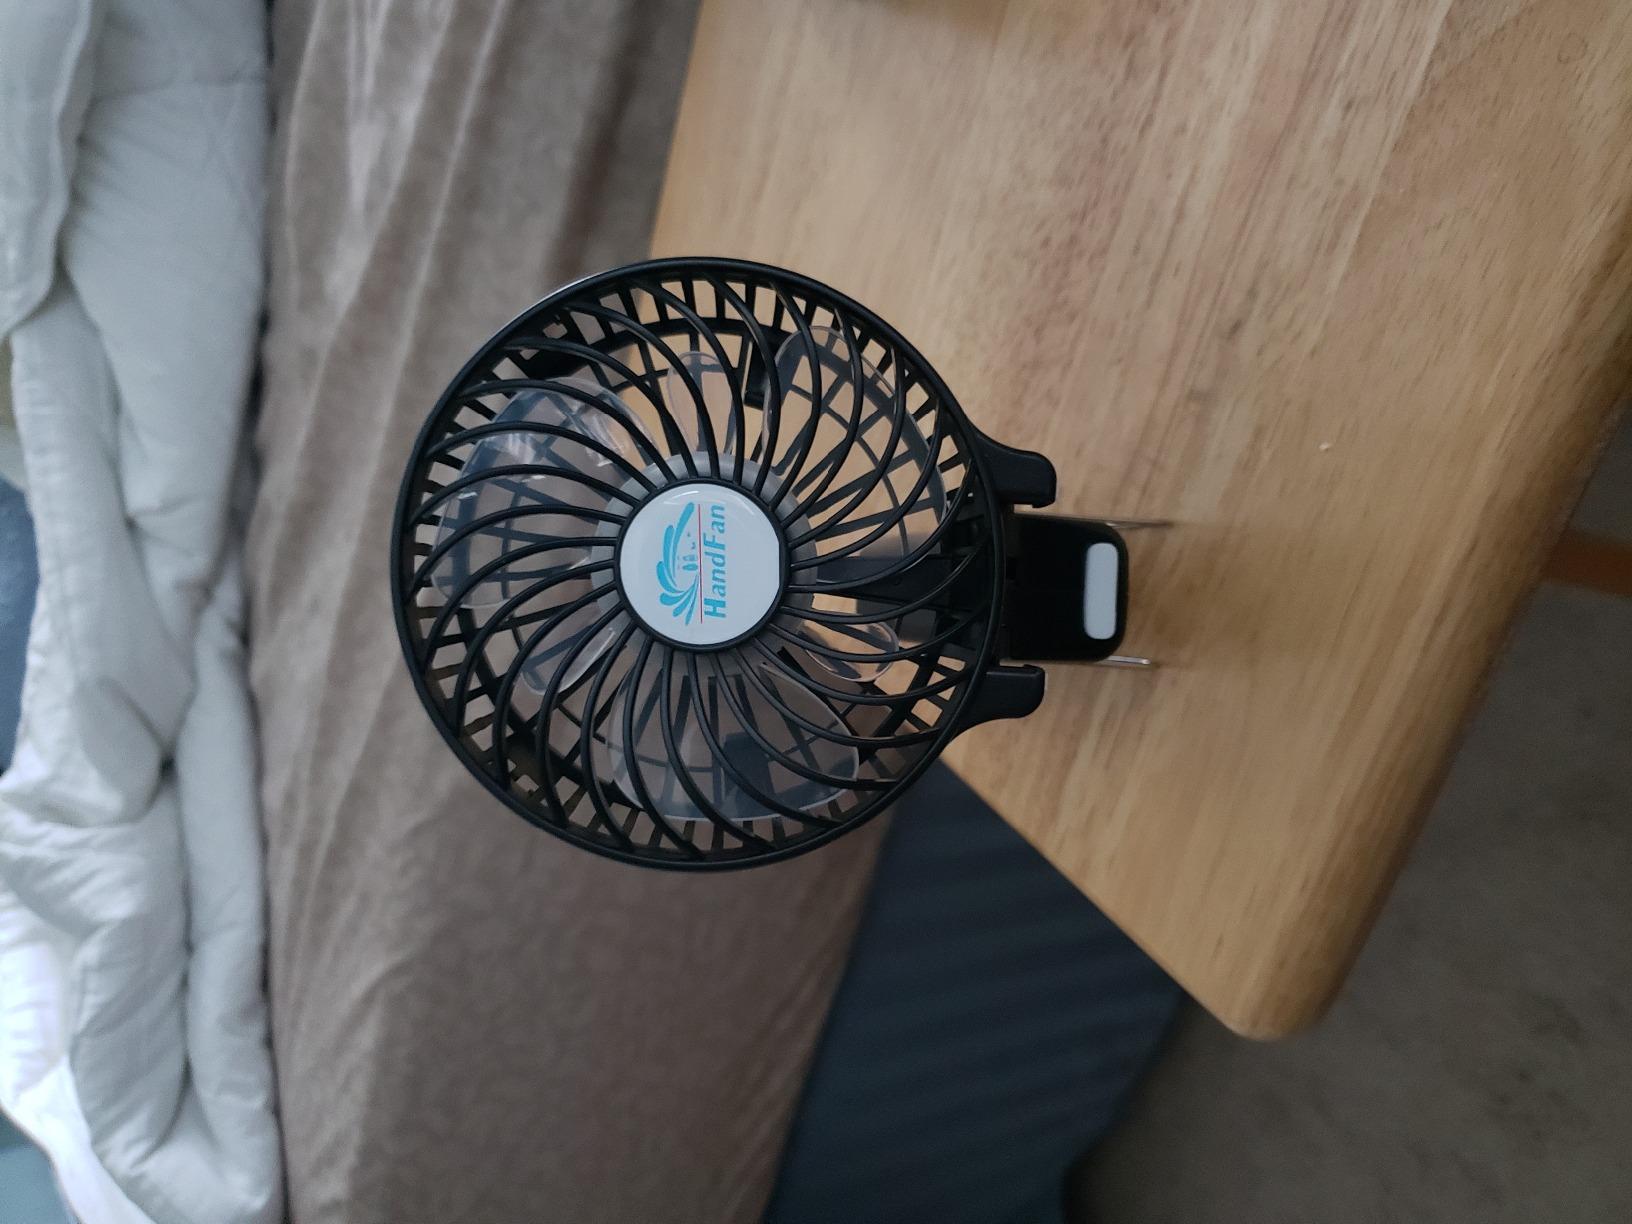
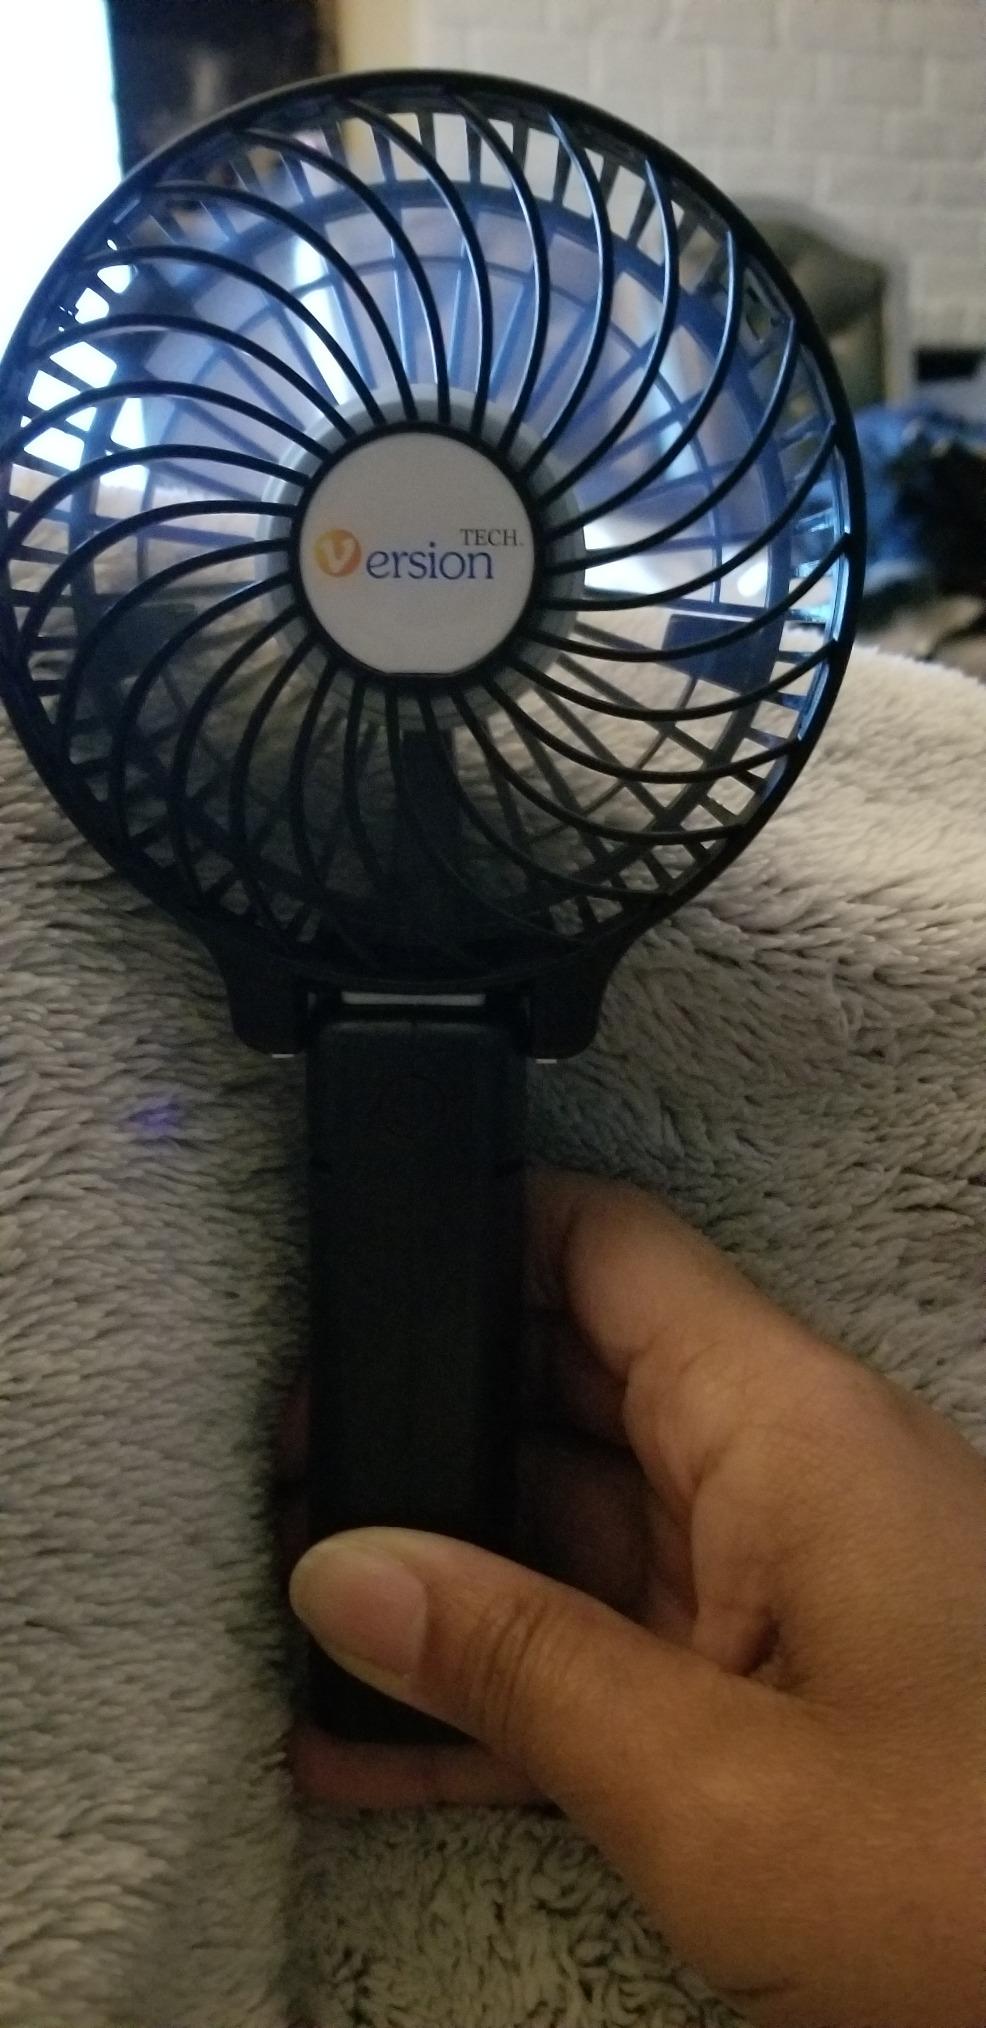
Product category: fan
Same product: yes